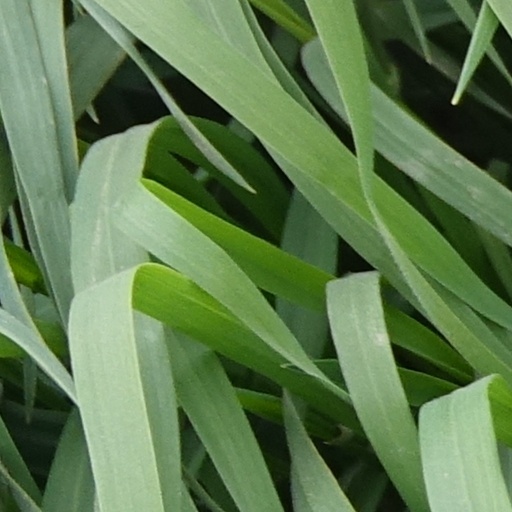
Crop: wheat